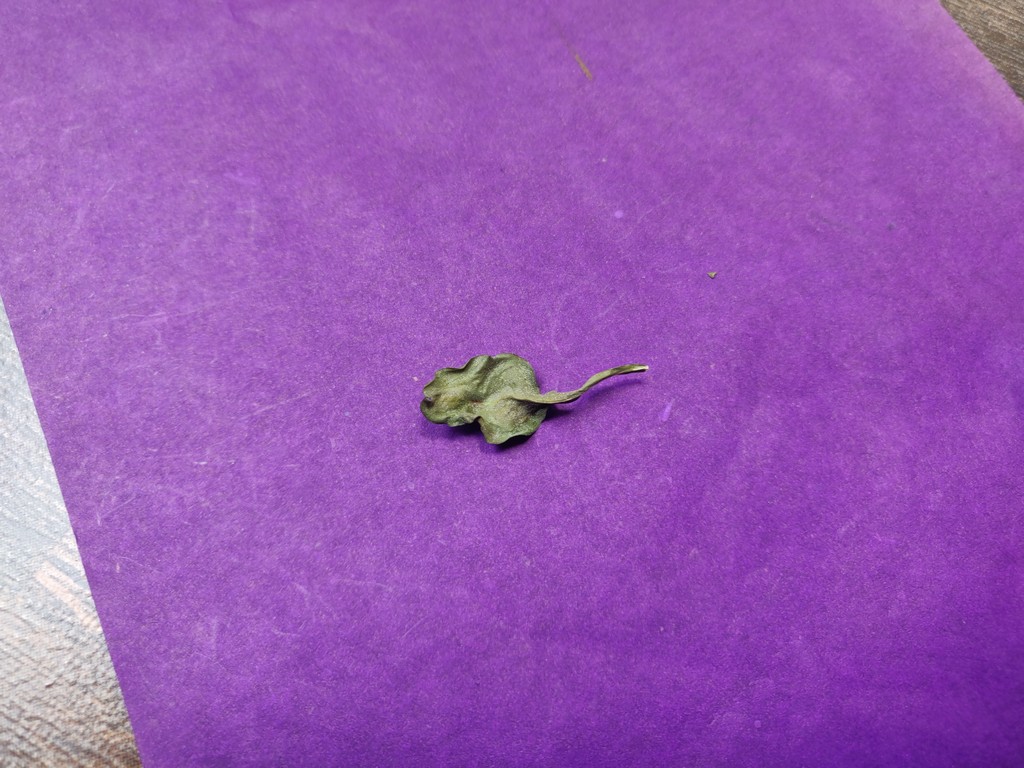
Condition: Dried
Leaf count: single
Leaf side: unknown